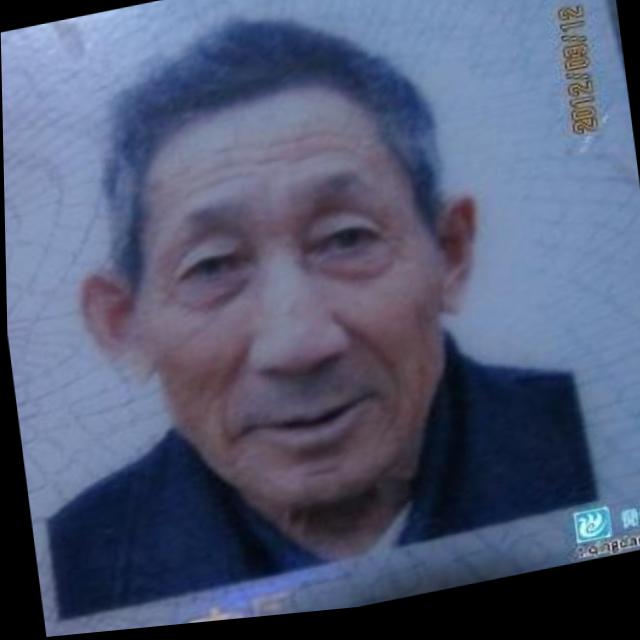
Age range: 65+